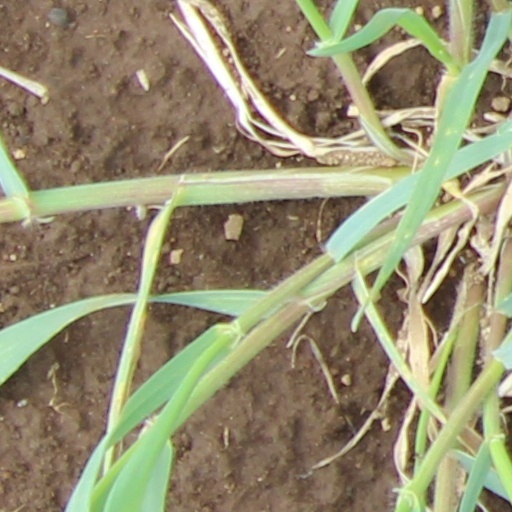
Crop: wheat